Wind power in Germany

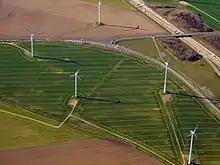
Wind farm in Panketal

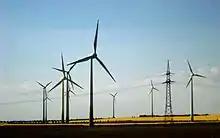
Wind park in Bernburg, consisting entirely of Enercons

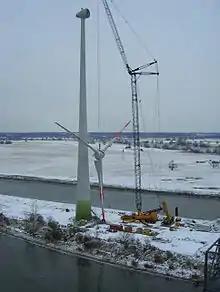
Erection of an Enercon E70-4 in Germany

Wind power in Germany is a growing industry. The installed capacity was 55.6 gigawatts (GW) at the end of 2017, with 5.2 GW from offshore installations. In 2020, 23.3% of the country's total electricity was generated through wind power, up from 6.2% in 2010 and 1.6% in 2000.